Maude Andrews Ohl

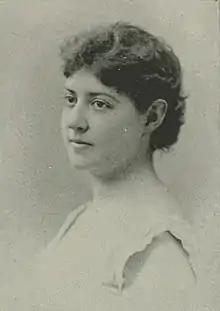
Portrait from "A Woman of the Century"

Maude Andrews Ohl (December 29, 1862 – January 7, 1943), known by her pen name Annulet Andrews, was an American journalist, poet, and novelist. She was "The Atlanta Constitution's" (later "The Atlanta Journal-Constitution") first woman reporter. Her published works include a biography about James Abbott McNeill Whistler, "Cousin Butterfly: Being Some Memories of Whistler" (1904); the novels "The Wife of Narcissus" (1908), and "Melissa Starke" (1935); as well as poetry collection "Songs of Day and Night".